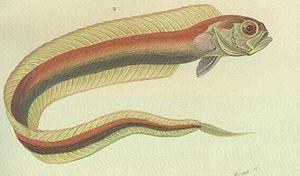
Copole ruban